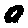
Label: 0